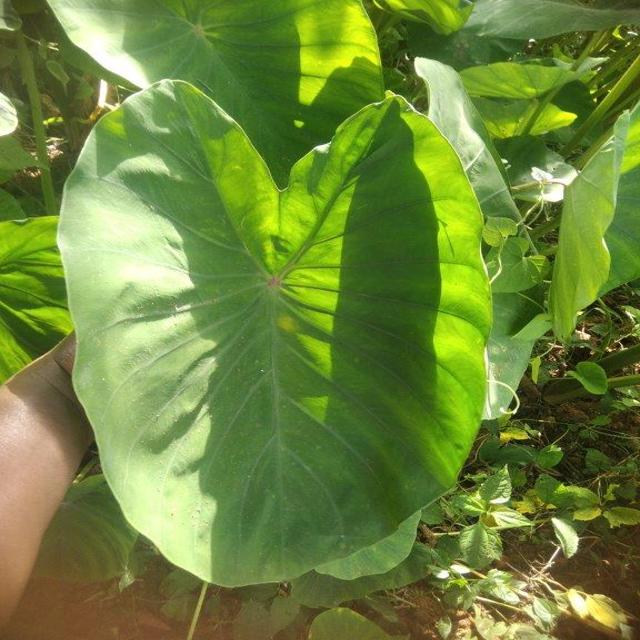
Label: Healthy